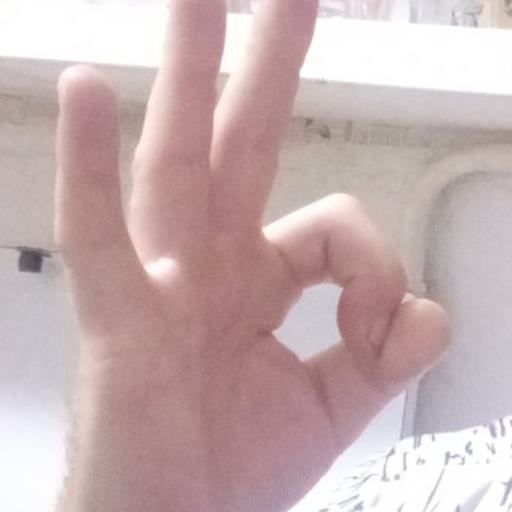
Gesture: ok